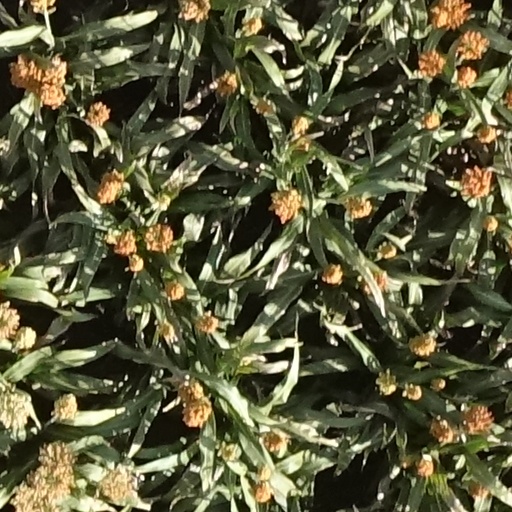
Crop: sorghum